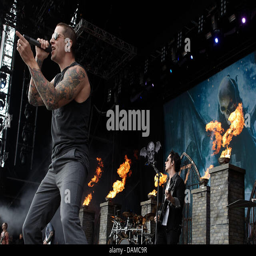
hard rock artist , frontman of the metal band hard rock artist performs